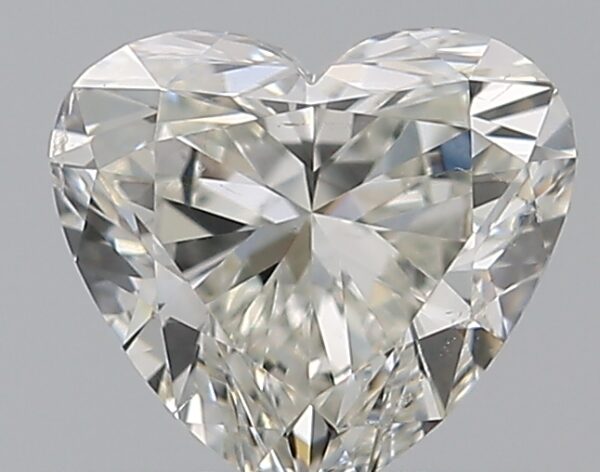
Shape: heart
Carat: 0.5
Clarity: SI1
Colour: I
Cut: EX
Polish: EX
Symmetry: VG
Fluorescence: N
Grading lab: GIA
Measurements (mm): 4.97 x 5.42 x 3.07